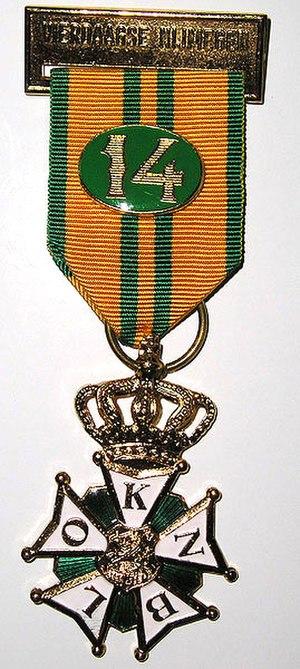
La Marche de quatre jours de Nimègue ou, plus court, les Quatre jours de Nimègue, du nom complet officiel Marche internationale de quatre jours de Nimègue est une marche d'endurance organisée chaque année le troisième mardi de juillet à Nimègue.